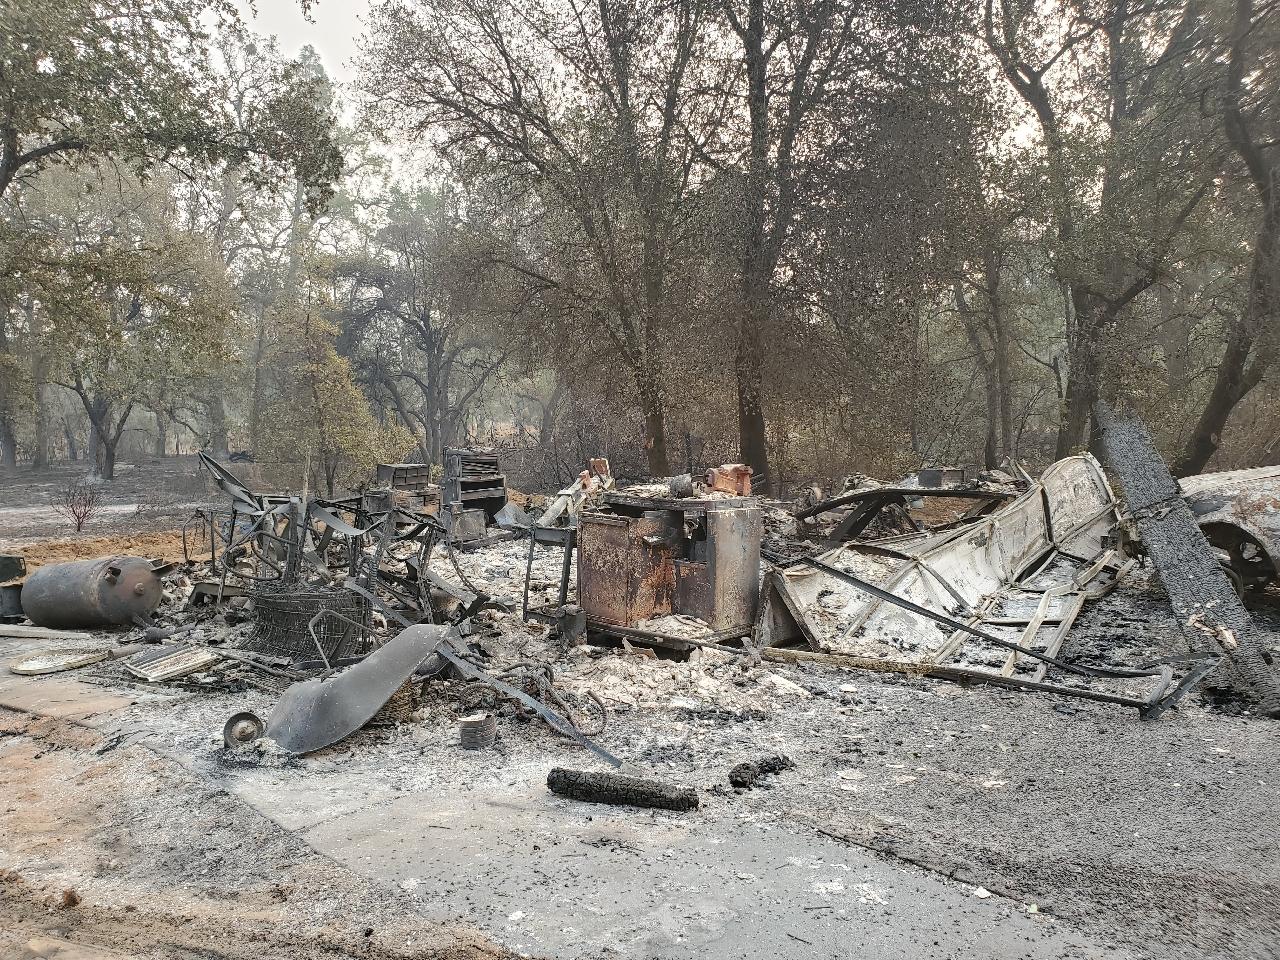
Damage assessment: destroyed